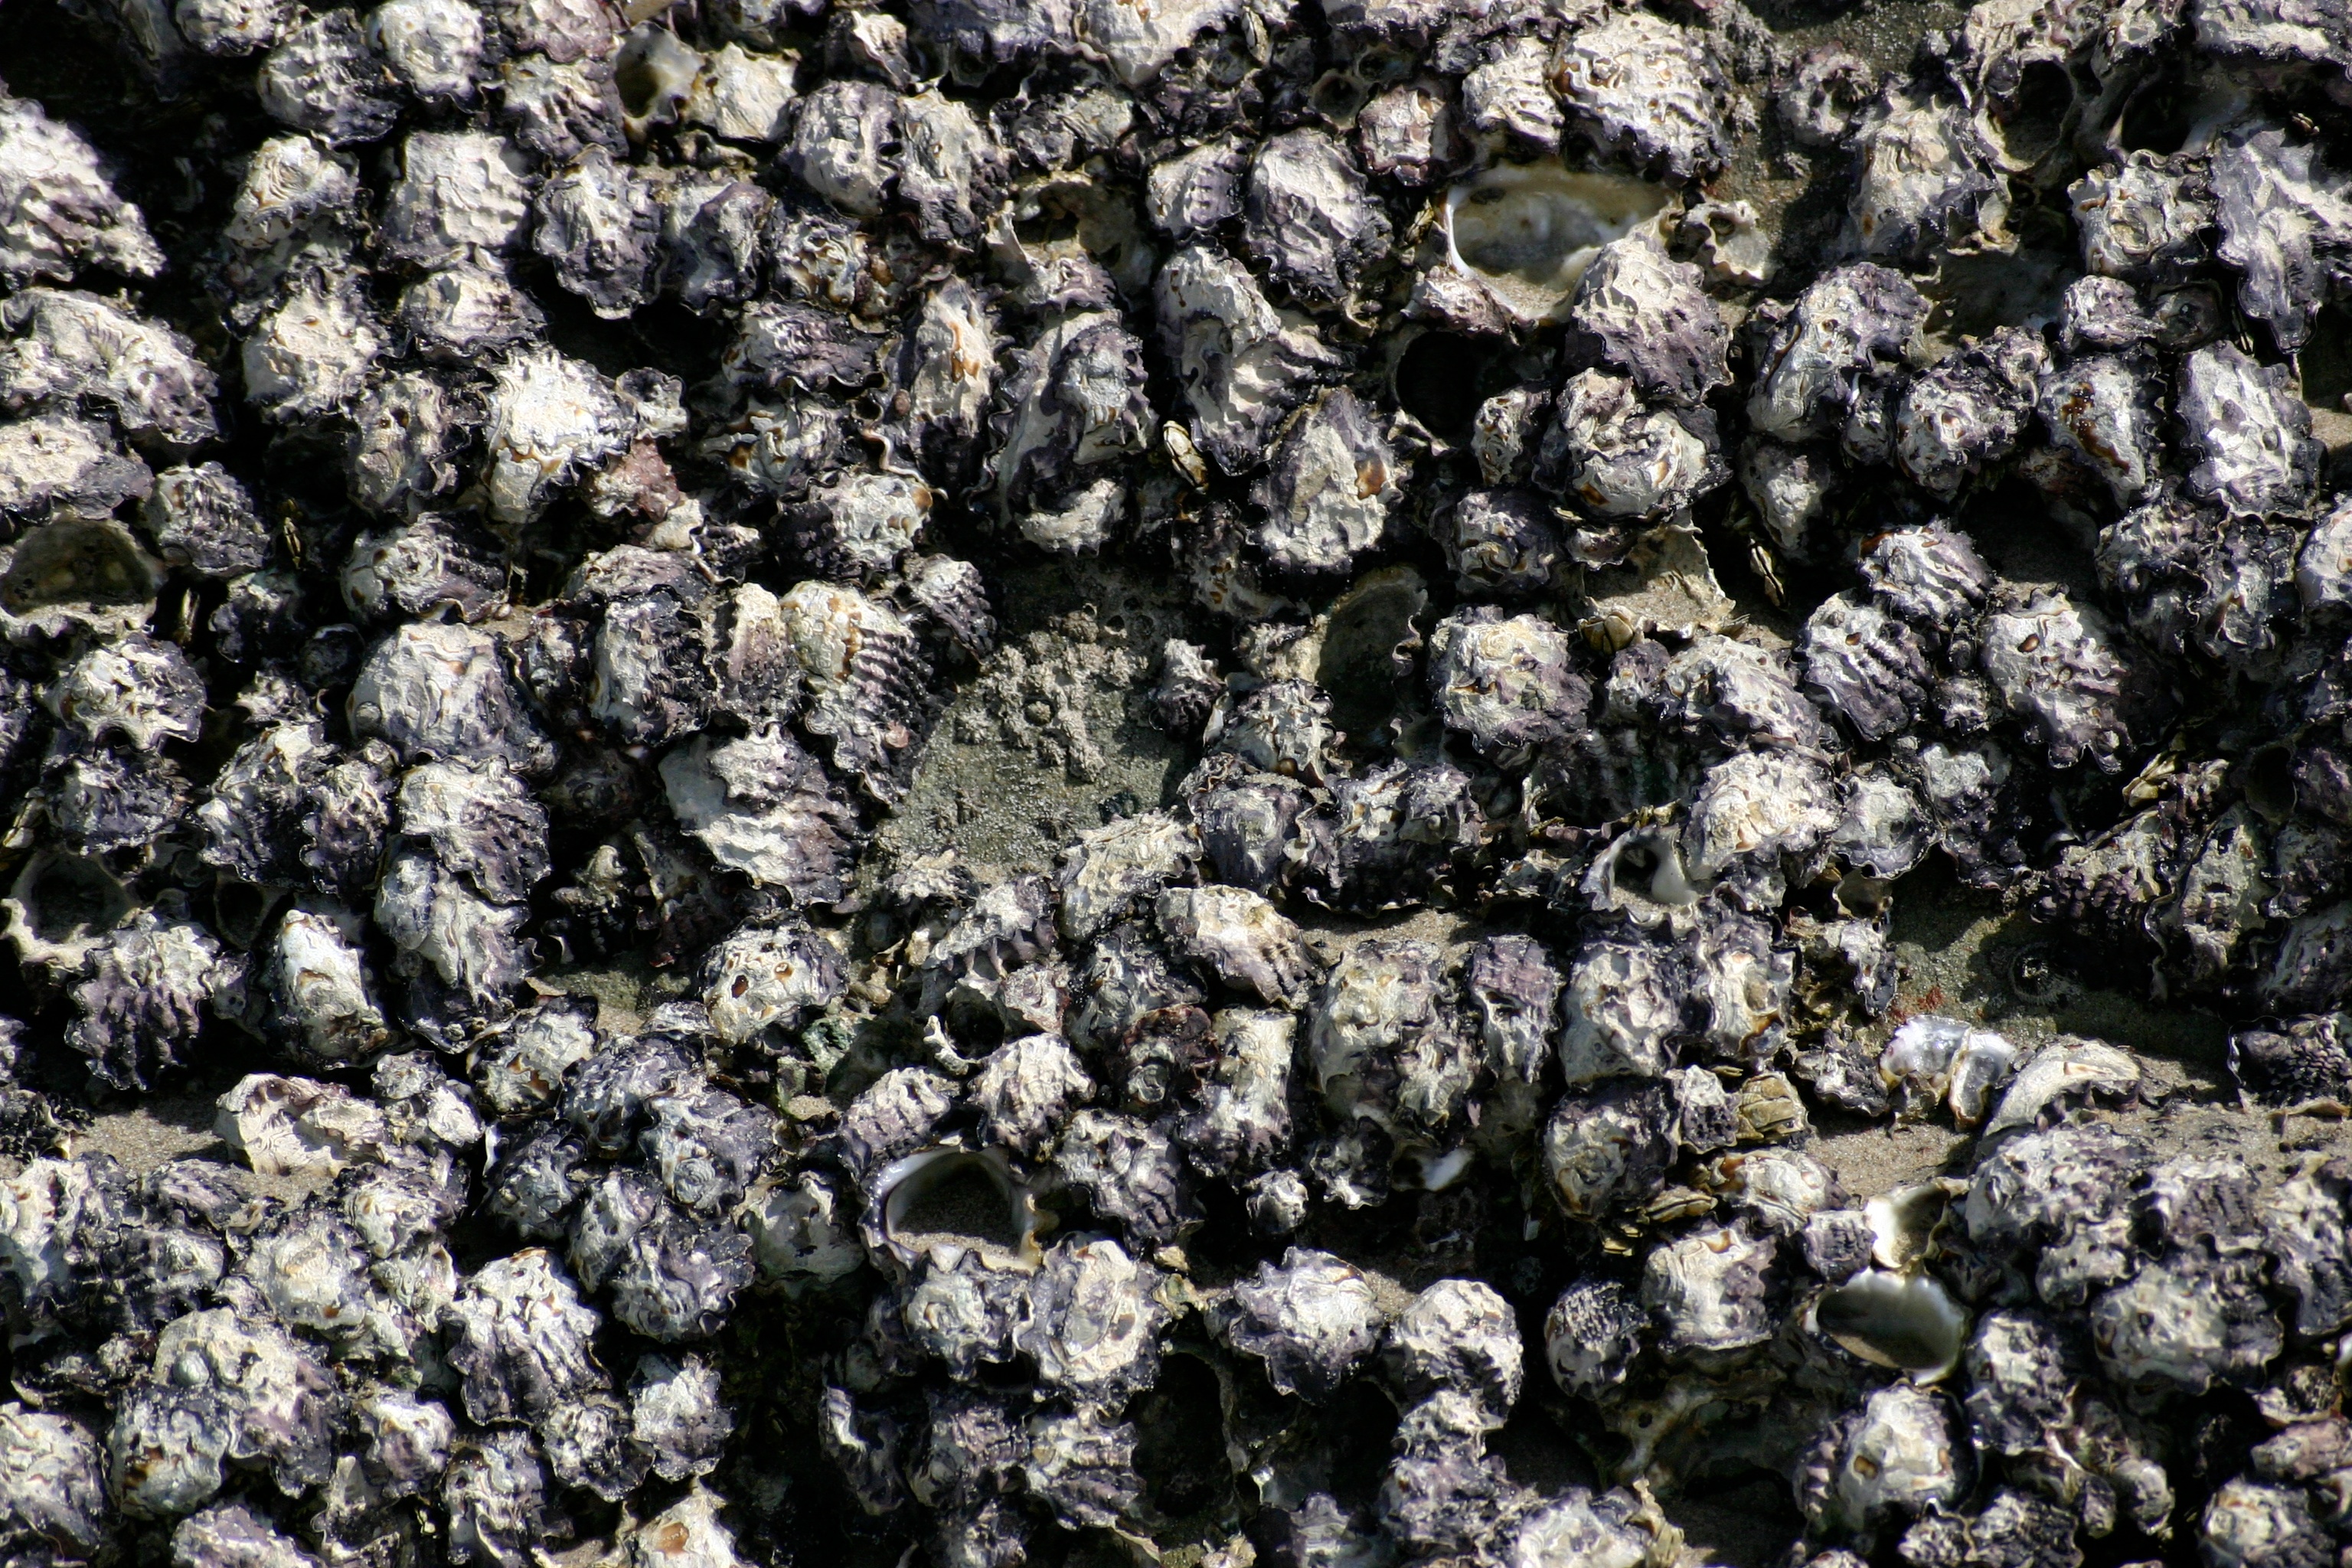
rock, pebble, soil, stone wall, material, rubble, geology, gravel, igneous rock